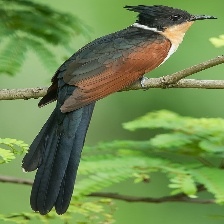
Species: CHESTNUT WINGED CUCKOO
Scientific name:  CLAMATOR COROMANDUS